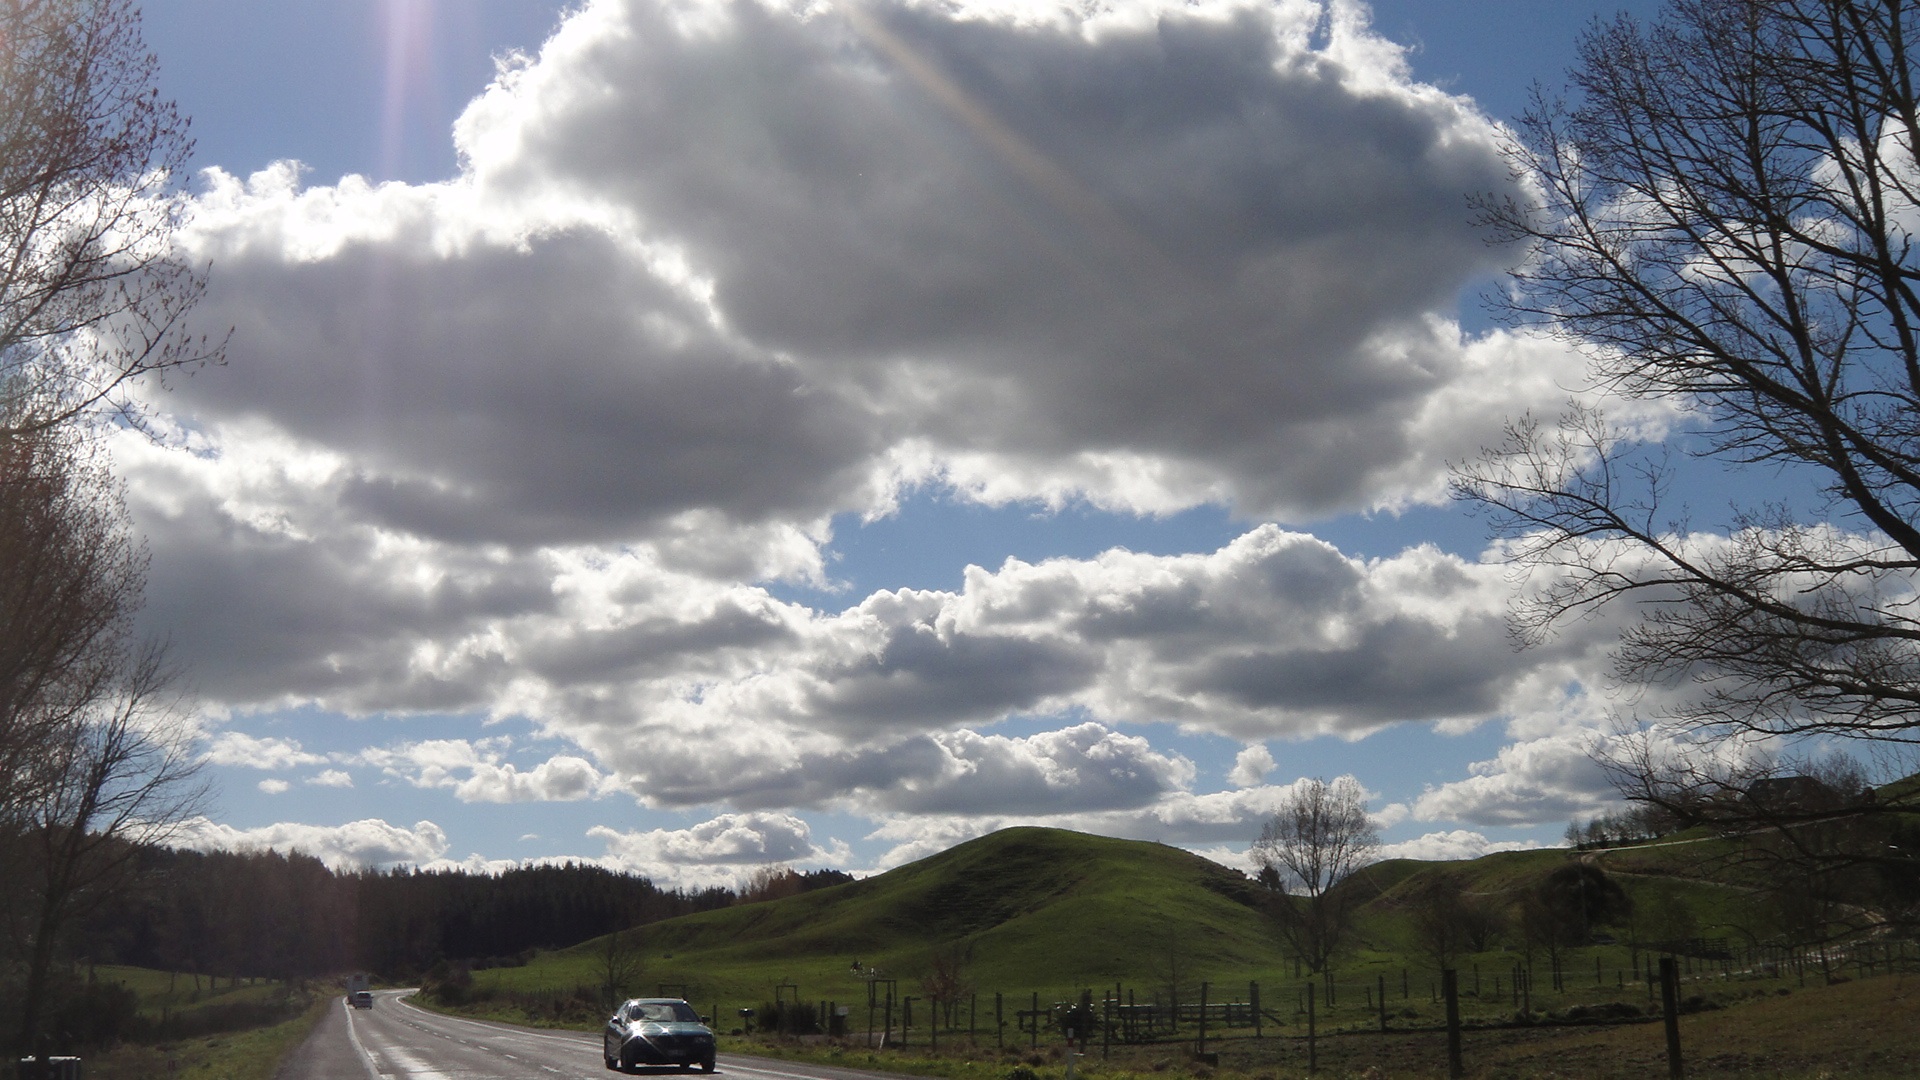
tree, nature, mountain, snow, cloud, sky, meadow, sunlight, morning, mountain range, weather, meteorological phenomenon